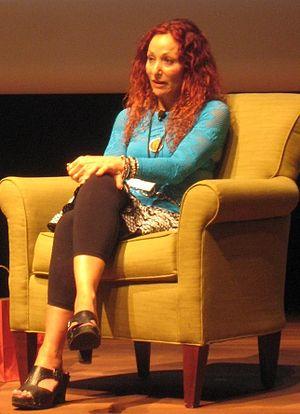
Aline Kominsky-Crumb, née le 1ᵉʳ août 1948, est une dessinatrice de comics américaine.